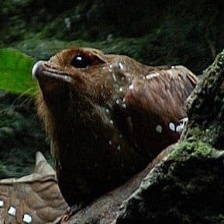
Species: OILBIRD
Scientific name: STEATORNIS CARIPENSIS